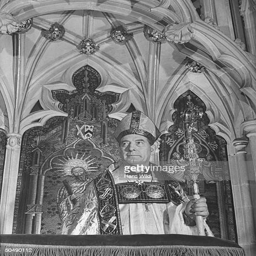
lord bishop wearing his ceremonial robes in throne